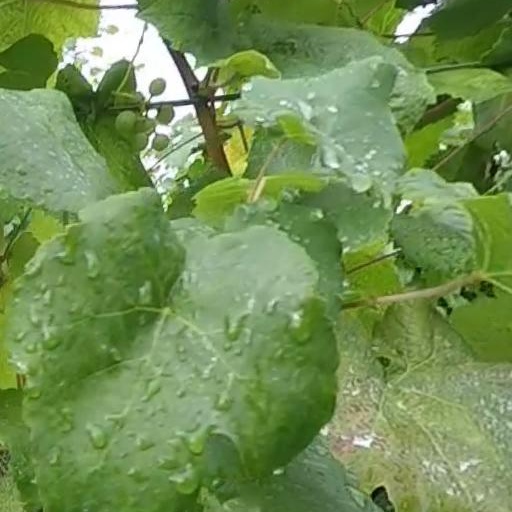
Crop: grape